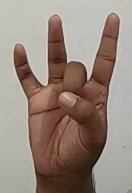
ASL sign: 8